Seema Misra

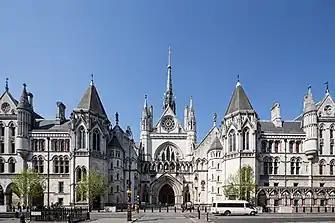
The appeal was heard at the Royal Courts of Justice

By the time the appeal, "Hamilton & Others v Post Office Limited", came to court in March 2021 there was a total of 42 appellants. Misra and two other appellants were represented by barristers Paul Marshall and Flora Page. On 23 April 2021, Misra and 38 other subpostmasters officially had their convictions quashed and their names cleared as the judgment was handed down at the Royal Courts of Justice. The Court of Appeal also decided that their prosecutions had been an affront to justice. Lord Justice Holroyde said that the Post Office had "consistently asserted that Horizon was robust and reliable", even though they were aware that it was not reliable, and "effectively steamrolled over any sub-postmaster who sought to challenge its accuracy".